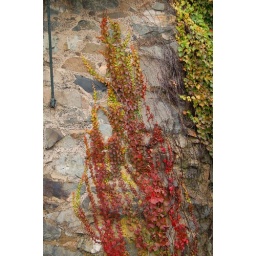
I love the colors and textures on this vine, growing on a rock wall in York Beach, ME